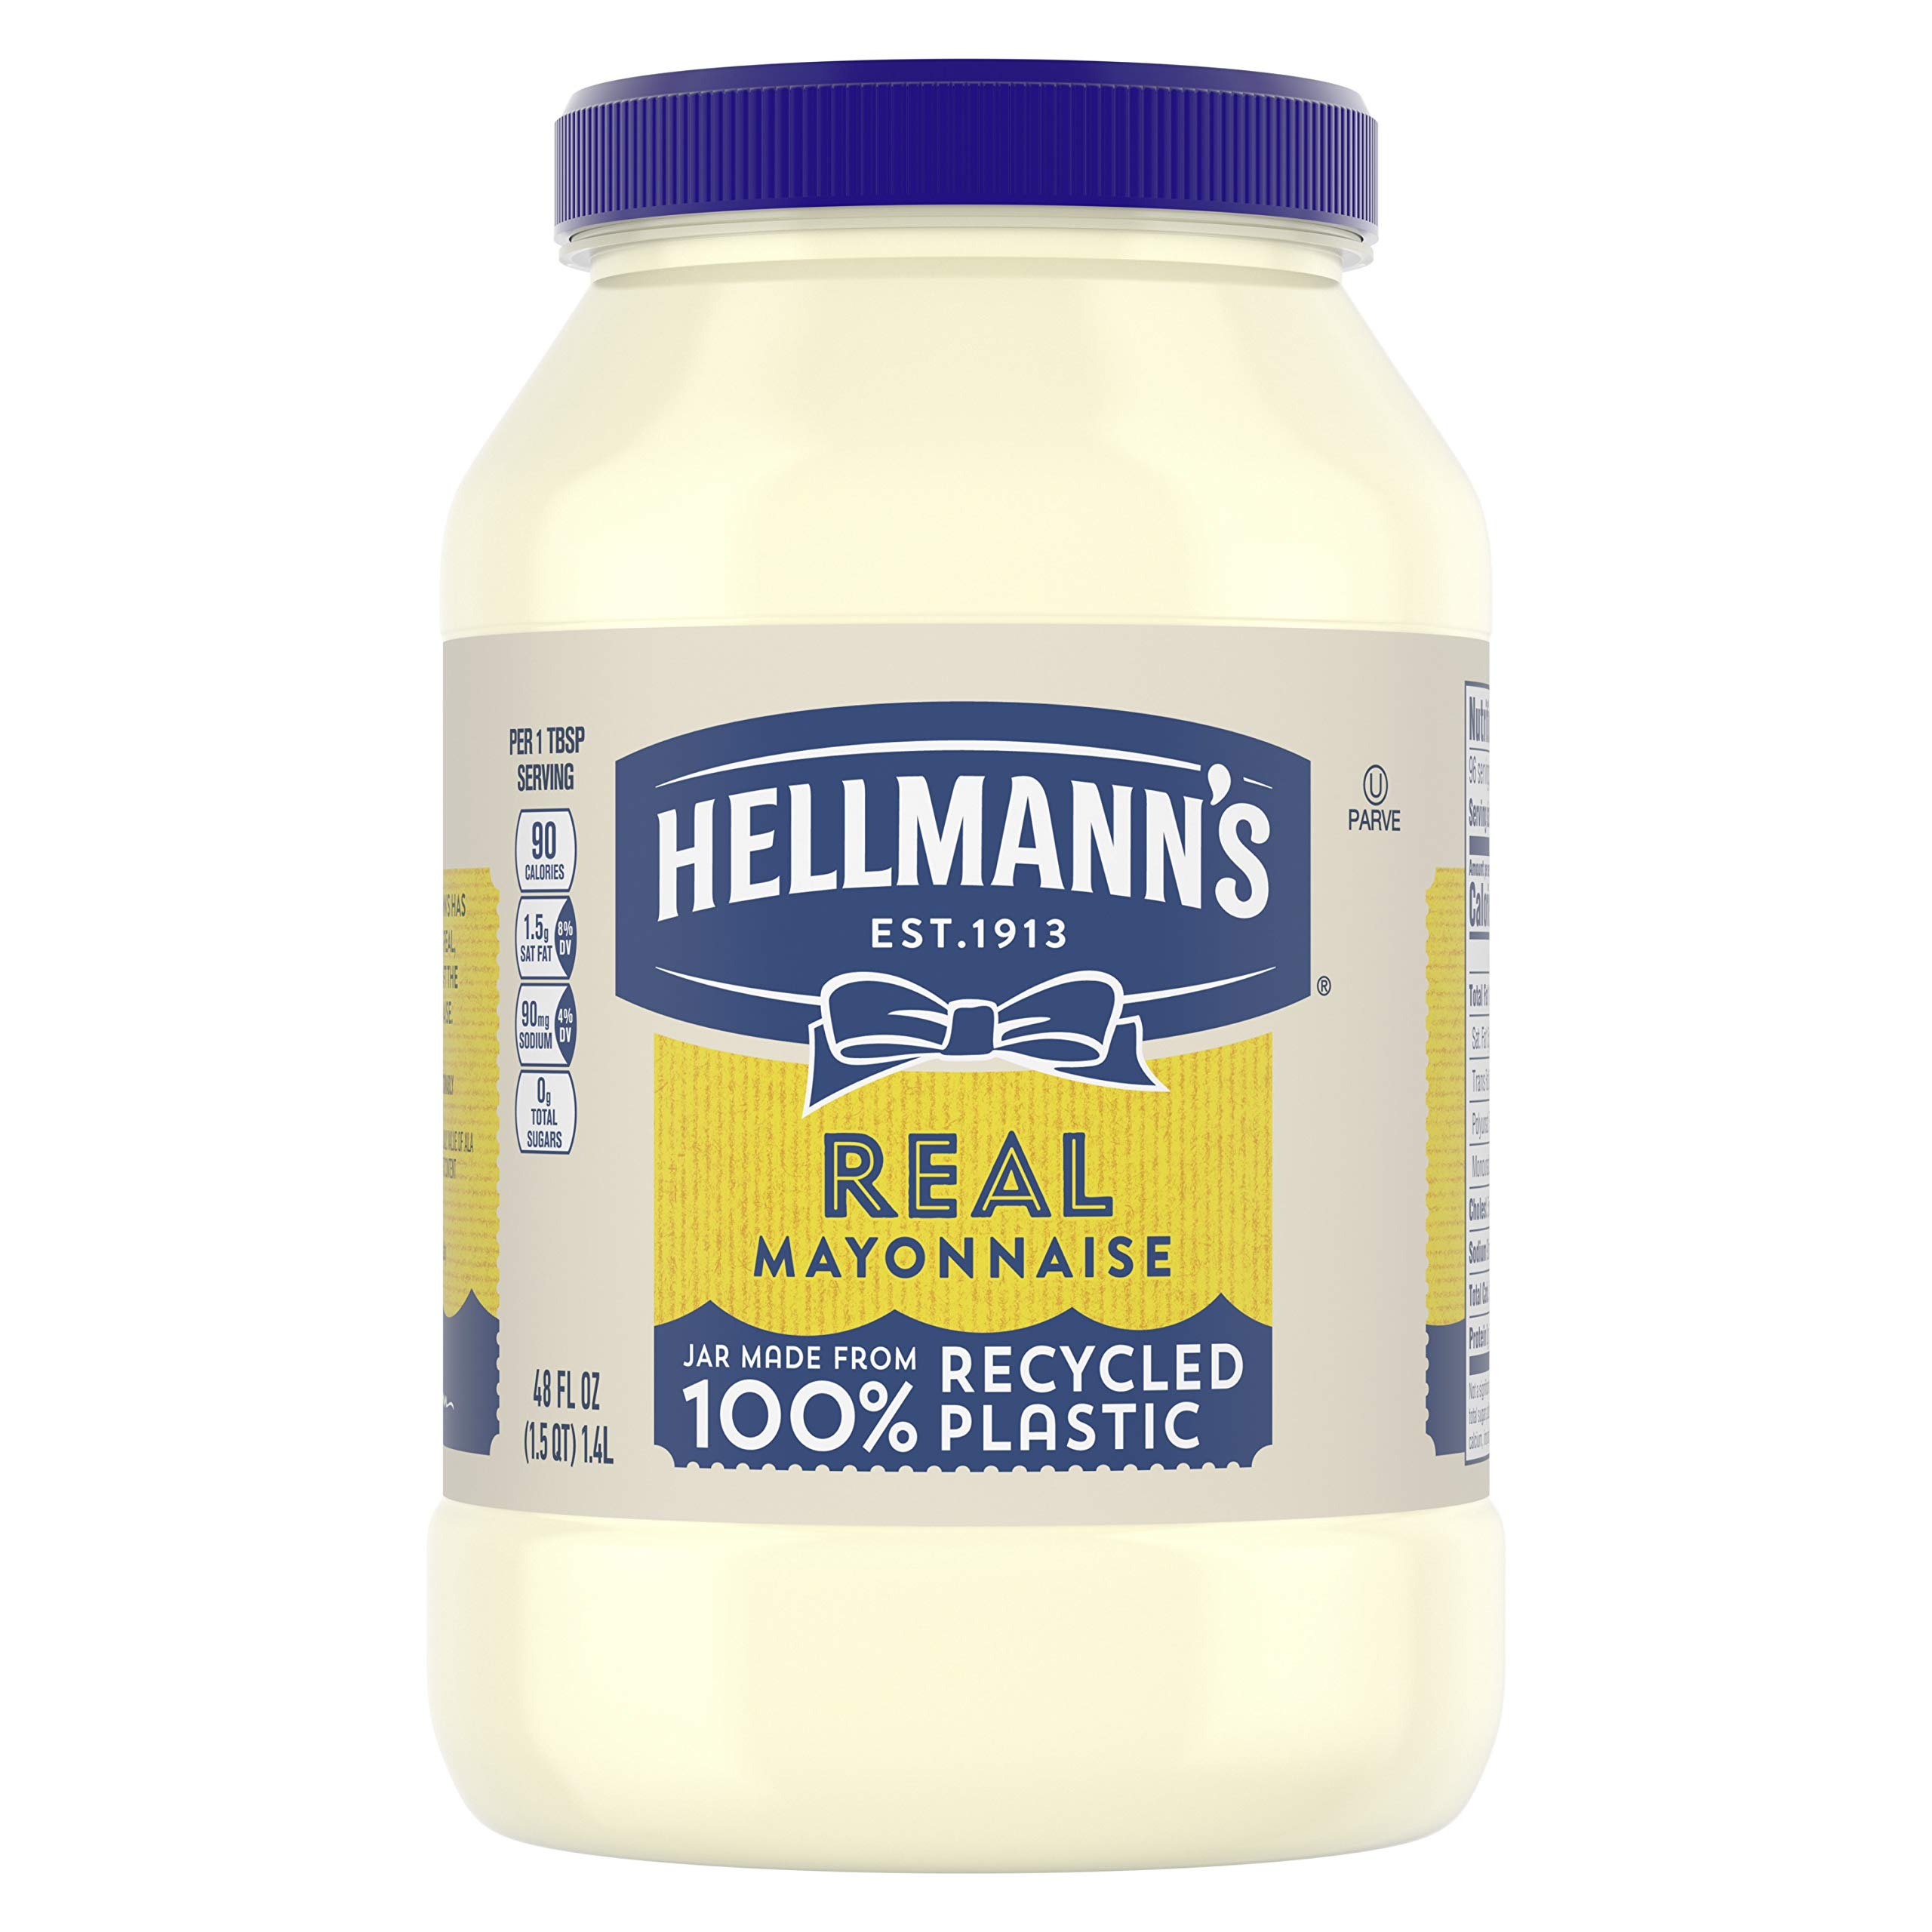
Item Name: Hellmann's Real Mayonnaise For a Creamy Condiment for Sandwiches and Simple Meals Real Mayo Gluten Free, Made With 100% Cage-Free Eggs 48 oz
Bullet Point 1: Enjoy the creamy, delicious taste of Hellmann’s Real Mayonnaise, a naturally gluten-free condiment
Bullet Point 2: This gluten-free mayo is made with real, simple ingredients like 100 percent certified cage-free eggs, oil and vinegar
Bullet Point 3: An ideal condiment for spreading on sandwiches and wraps, grilling juicy burgers, mixing creamy dips, and preparing fresh salads and simple meals
Bullet Point 4: A classic jar of mayo to have on hand, you can use Hellmann’s real mayo as an ingredient to transform your barbecue and everyday chicken dinner into a juicier, more delicious meal
Bullet Point 5: Rich in Omega 3-ALA (contains 650mg ALA per serving, which is 40 percent of the 16g Daily Value of ALA), this is a great option for those looking for delicious gluten-free condiments
Value: 48.0
Unit: Ounce

Price: 8.115